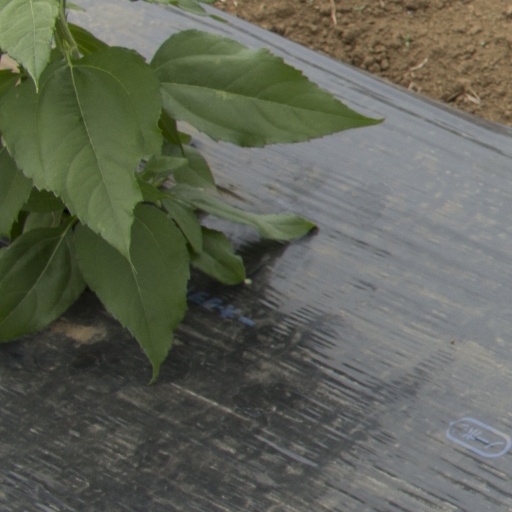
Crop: Jerusalem artichoke